Microphone

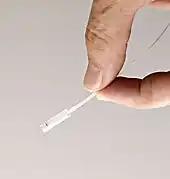
The Optoacoustics 1140 fiber-optic microphone

A crystal microphone or piezo microphone uses the phenomenon of piezoelectricity—the ability of some materials to produce a voltage when subjected to pressure—to convert vibrations into an electrical signal. Crystal microphones were once commonly supplied with vacuum tube (valve) equipment, such as domestic tape recorders. Their high output impedance matched the high input impedance (typically about 10 MΩ) of the vacuum tube input stage well. They were difficult to match to early transistor equipment and were supplanted by dynamic microphones, and later small electret condenser devices. The high impedance of the crystal microphone made it very susceptible to handling noise, both from the microphone itself and from the connecting cable.